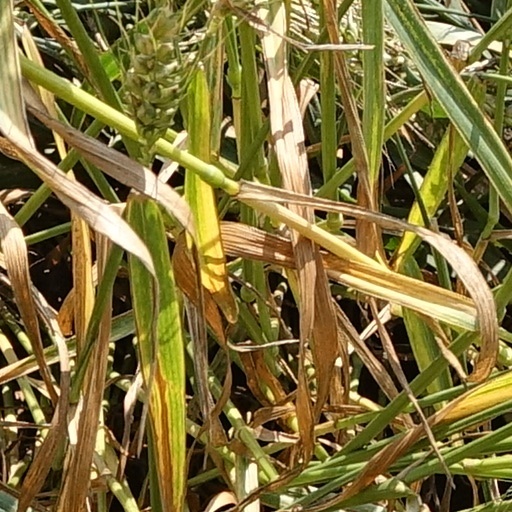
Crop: wheat